Texas Trail of Fame

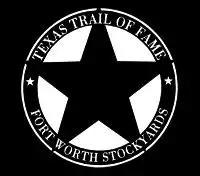

The Texas Trail Hall of Fame is a cowboy hall of fame in Fort Worth, Texas. Established in 1997, the building is located at 130 E. Exchange Avenue, in the Fort Worth Stockyards National Historic District of the city.